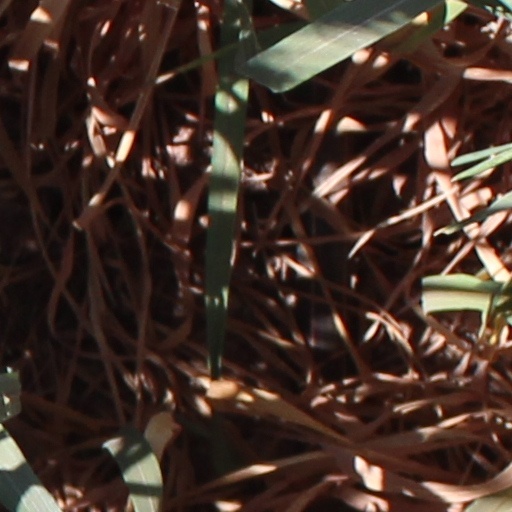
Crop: wheat